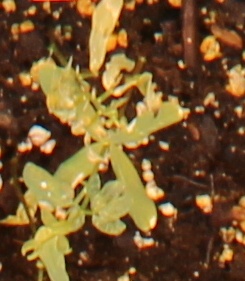
Label: Lentil